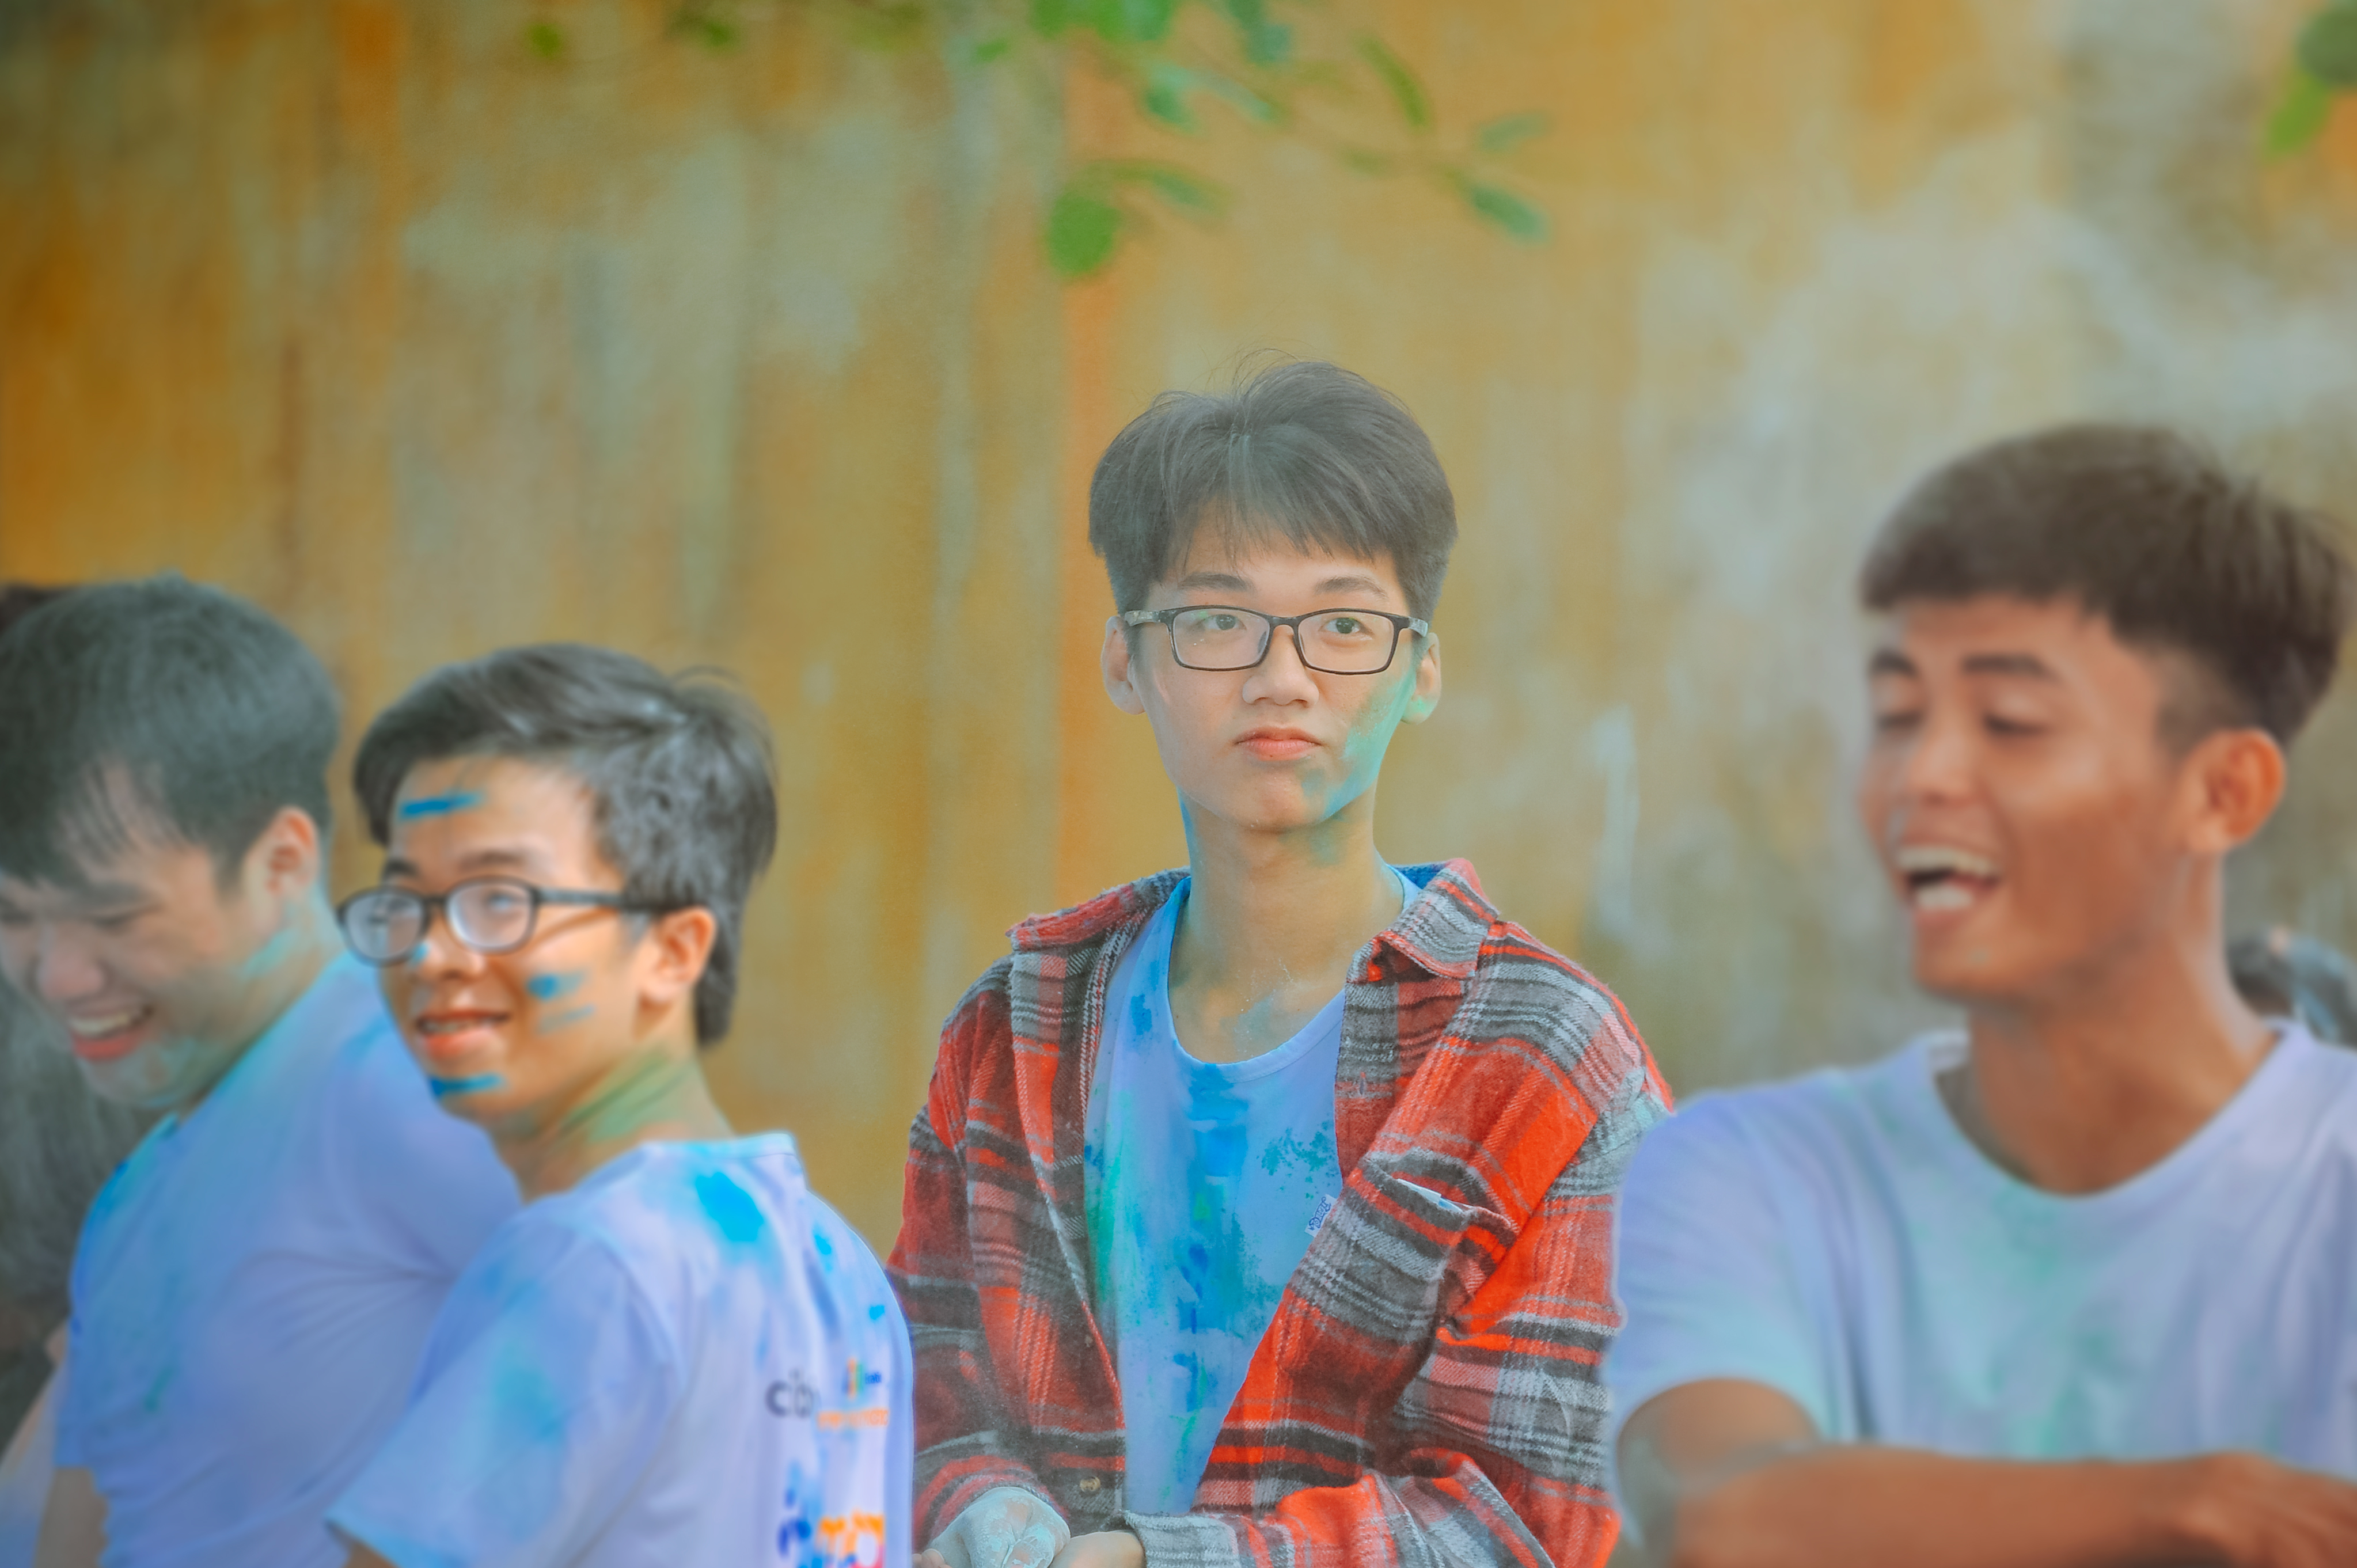
beautiful, boy, fun, smile, child, human, girl, recreation, leisure, conversation, friendship, student